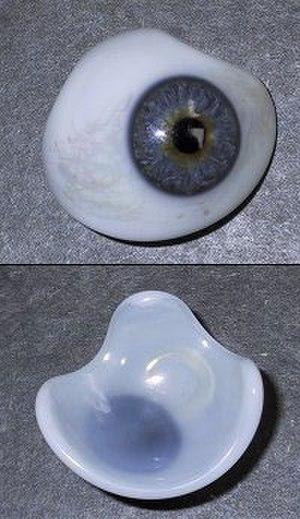
Une prothèse oculaire, communément appelée œil de verre, est mise en place lorsque l'on a dû enlever entièrement ou partiellement un œil à la suite d'une maladie ou d'un traumatisme. Elle permet de restituer le confort et l'esthétique.